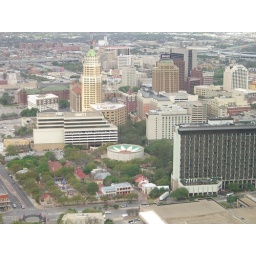
At the bottom left is La Villita. Our hotel is just right of center behind the gray building in the right foreground.